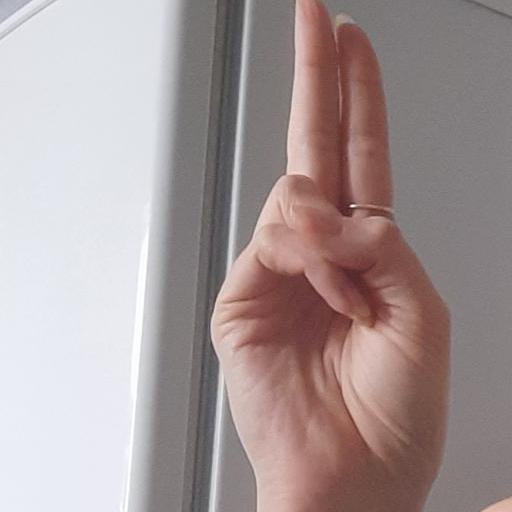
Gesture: two_up